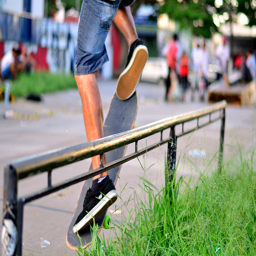
A person on  a skate board in mid air by a rail.
A skateboarder doing some tricks on a rail
a person jumping a skate board onto a railing
A person on a skateboard over a rail.
The skateboarders are attempting several tricks on the rail,